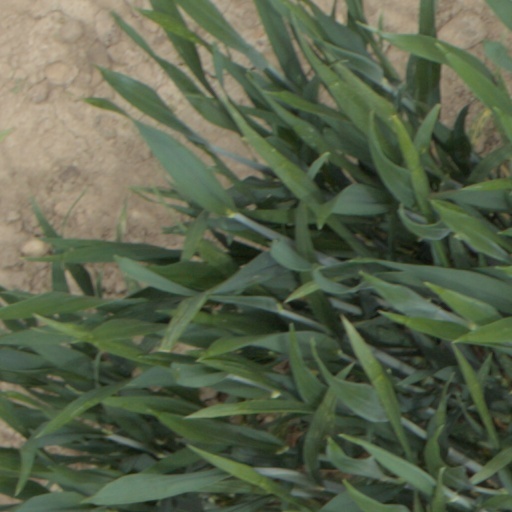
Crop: wheat